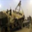
Label: tank